Valerie Bertinelli

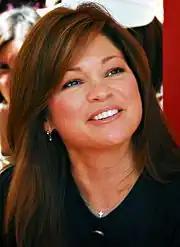
Bertinelli in 2008

After "One Day at a Time", Bertinelli starred in several TV films and miniseries and made many guest appearances on other television shows. In the 1990s, she starred in two short-lived sitcoms: "Sydney", as the title character, a private detective (with Matthew Perry and Craig Bierko); and "Café Americain". In 2001, she joined the cast of "Touched by an Angel" for its last two seasons.